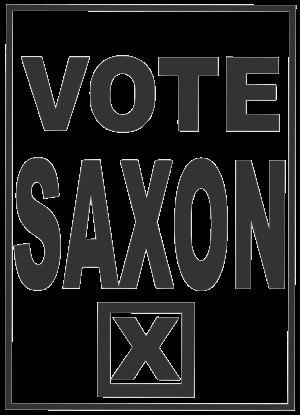
Le Maître est un personnage fictif de la série Doctor Who. Le Maître est, comme le Docteur, un Seigneur du Temps, mais il a choisi de faire le mal. Ennemi récurrent du Docteur, il tente de prendre possession de la Terre à de nombreuses reprises.